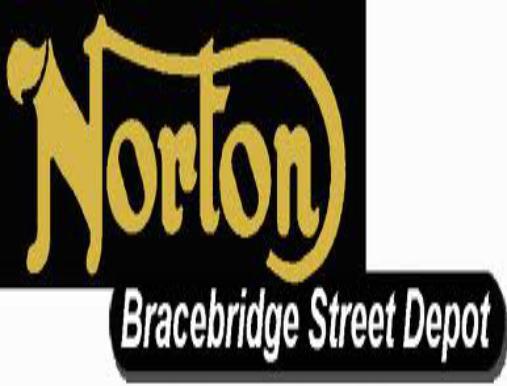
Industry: Necessities